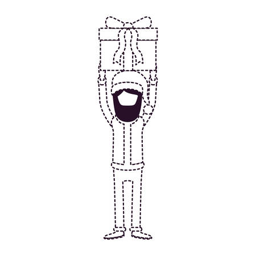
a faceless caricature holding up a gift with hat and costume on dotted monochrome vector illustration .